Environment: lab
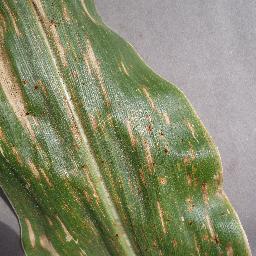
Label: gray_leaf_spot